Persoonia lanceolata

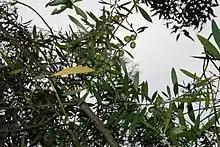
Developing drupes, Nannygoat Hill (Earlwood)

The swamp wallaby ("Wallabia bicolor") feeds on the fallen fruit of "P. lanceolata" and disperses the seed through its scat (dung). A field study in Ku-ring-gai Chase National Park found that 88% of seeds in the scat were still viable although dormant. The red-necked wallaby ("Macropus rufogriseus") feeds on drupes and is a likely seed dispersal agent. Animals can convey seed for one or two kilometres from where they have fed. Rodents such as the bush rat ("Rattus fuscipes") and black rat ("Rattus rattus") eat the drupes but chew the seed so that only fragments leave their digestive system. Foxes have been reported to eat the fruit, and kangaroos and large birds such as currawongs are thought to as well.